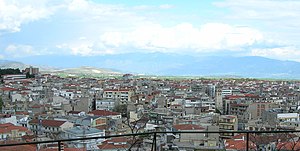
Kozani
Kozani, er en by i Makedonien i det nordlige Grækenland og den største by i regionen Vestmakedonien. Byen er hovedstad i præfekturet Kozani. Byen ligger 120 km vest for Thessaloniki.